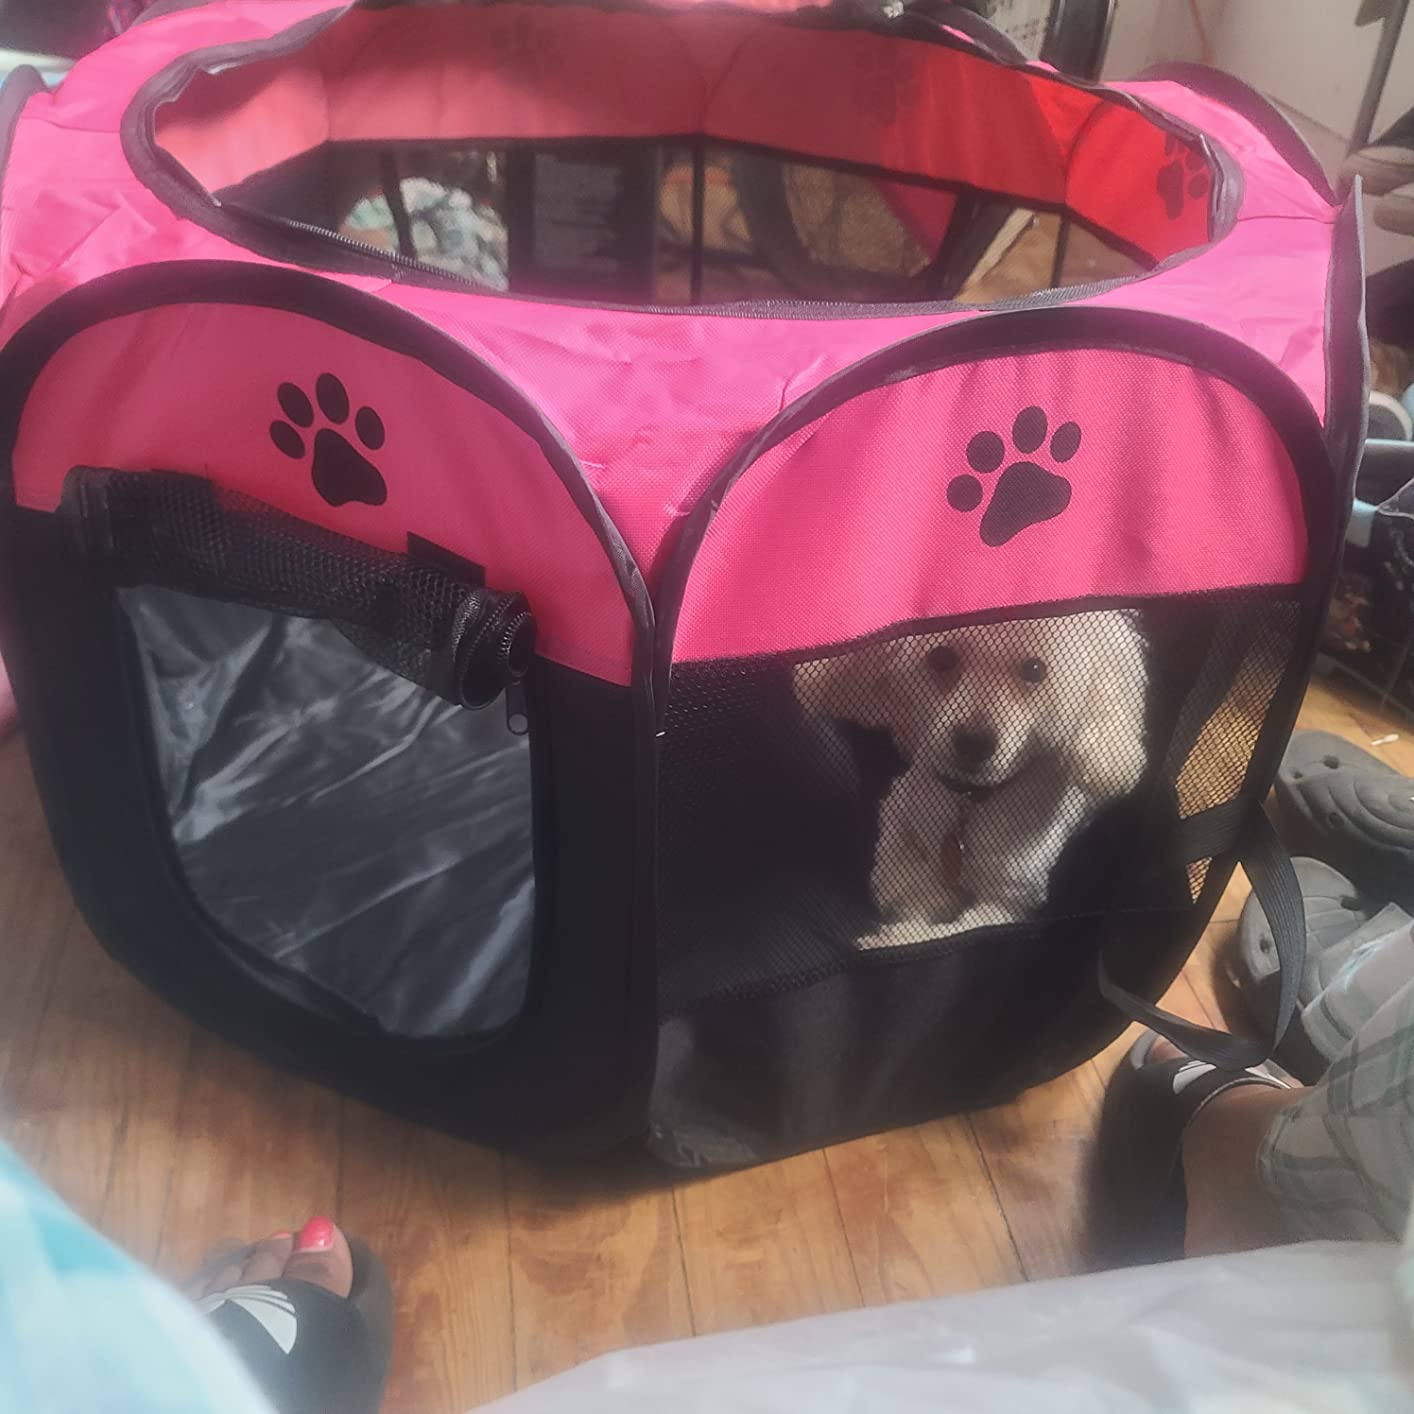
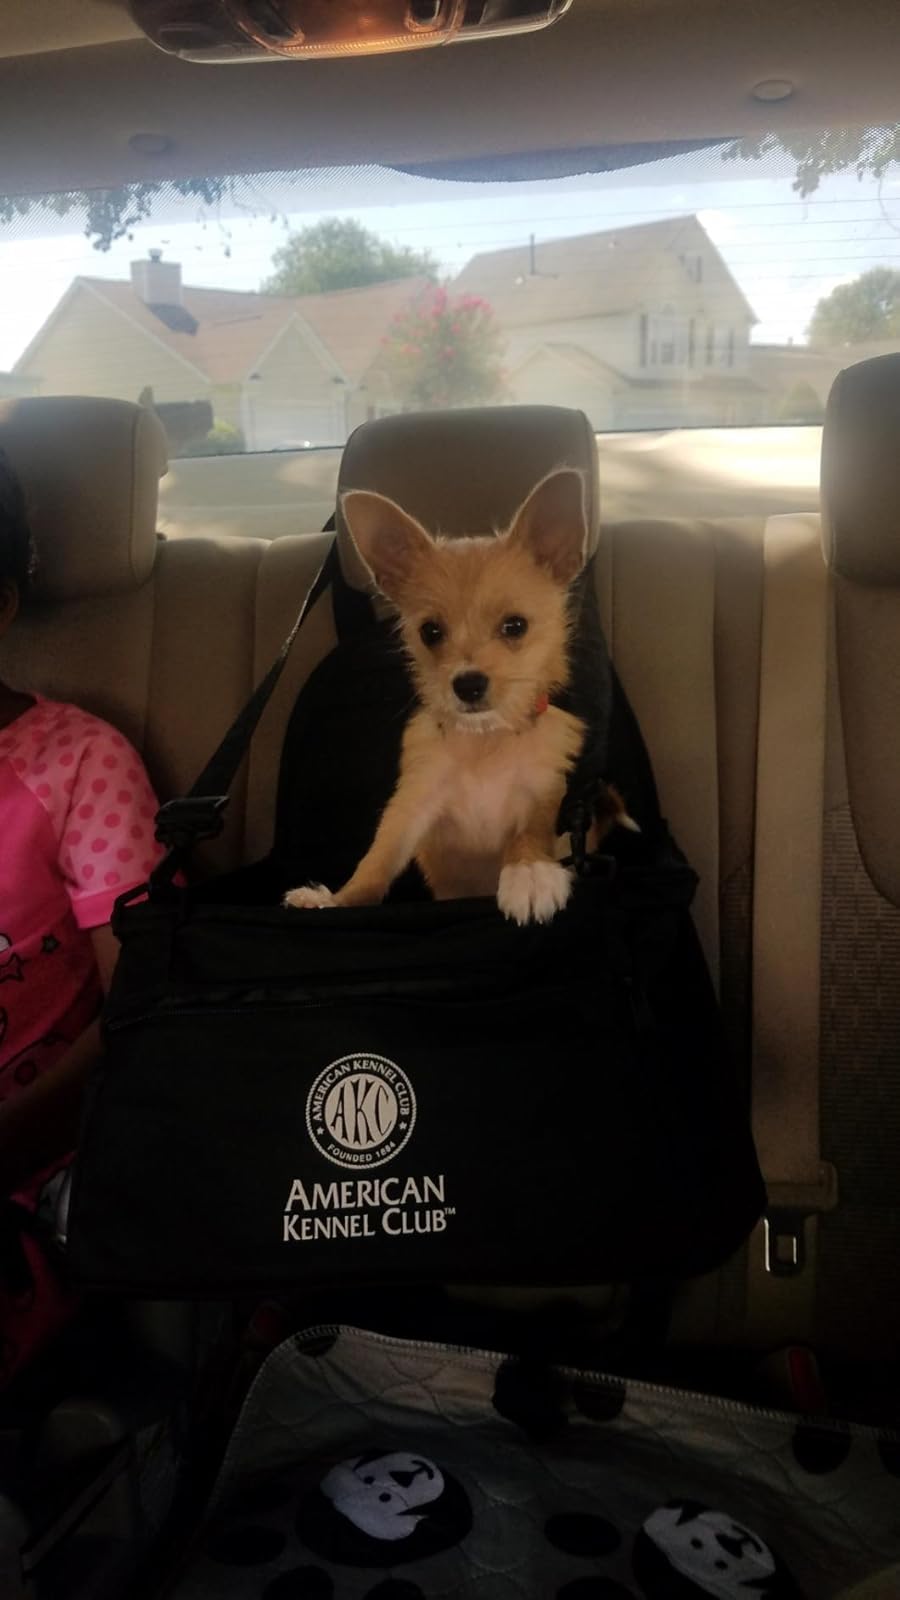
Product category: items_kennel
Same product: no